Solomon Simmons

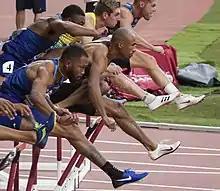
Solomon Simmons starts over the hurdles in the 2018 World Championships in Doha, Qatar

Solomon Simmons (born September 26, 1993) is an American athlete, specializing in decathlon.